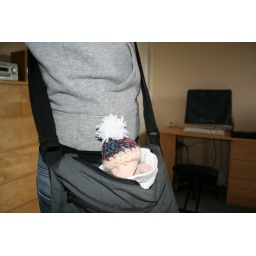
about to leave the house with a bag, with pig in it